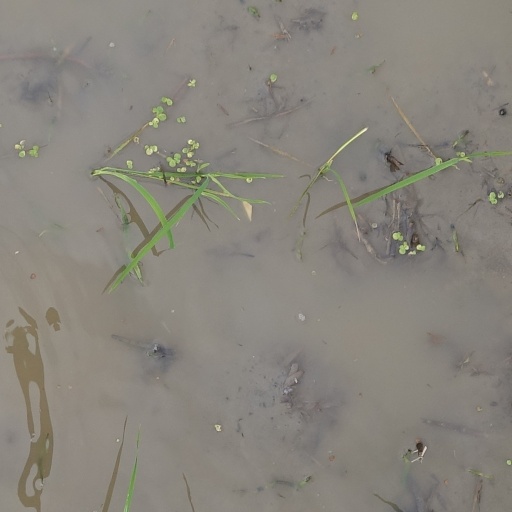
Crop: rice